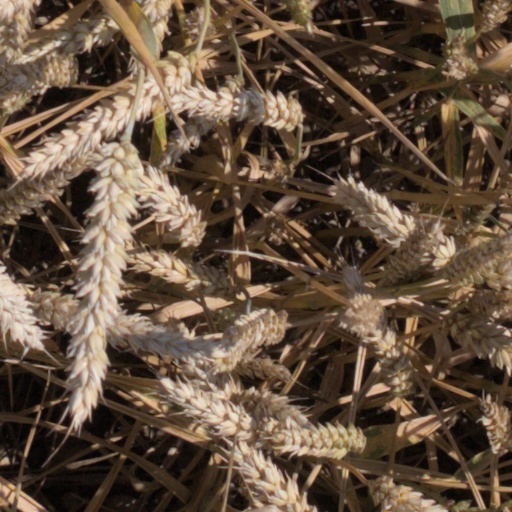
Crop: wheat